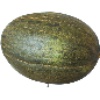
Label: melon_piel_de_sapo